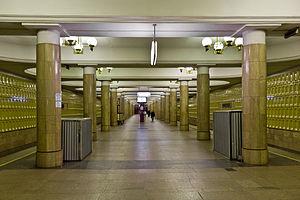
Iassenevo est une station de la ligne Kaloujsko-Rijskaïa du métro de Moscou, située sur le territoire du raion Iassenevo dans le district administratif sud-ouest de Moscou.
La liste des stations du métro de Moscou présente les stations des 12 lignes qui composent le métro de Moscou aujourd'hui.